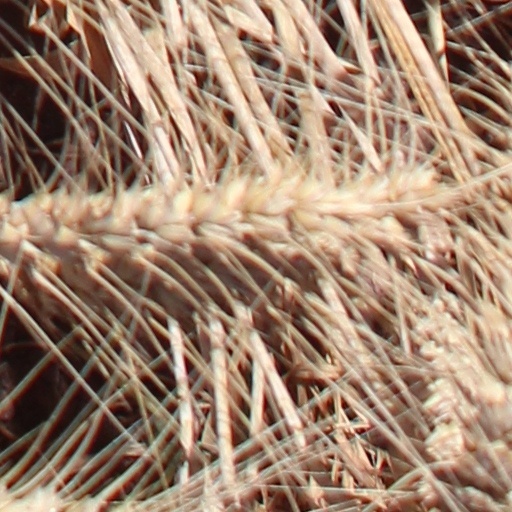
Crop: wheat